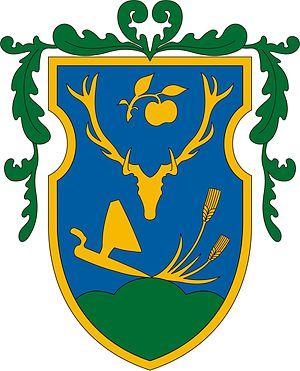
Hevesaranyos est un village et une commune du comitat de Heves en Hongrie.